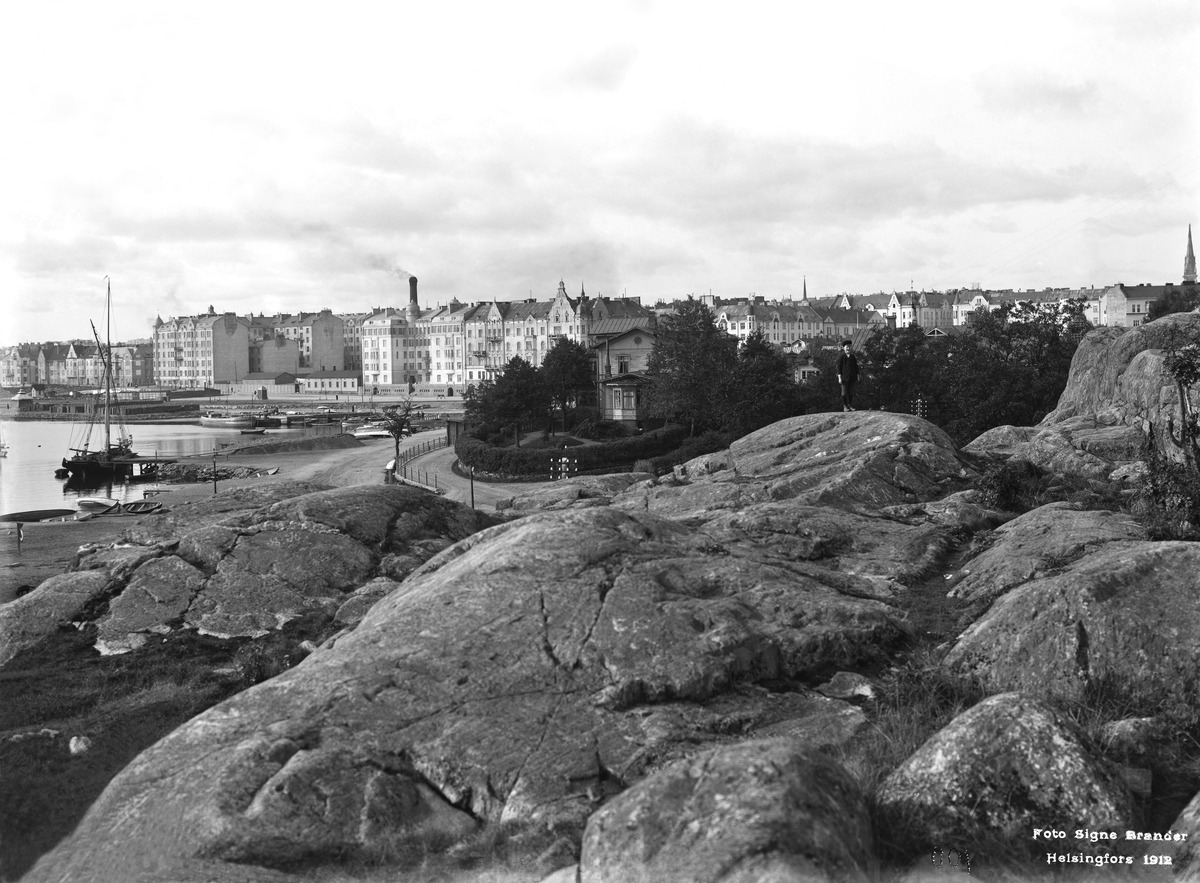
Läntinen Puistotie (Läntinen Kaivopuisto) 5
sisällön kuvaus: Läntinen Puistotie (Läntinen Kaivopuisto) 5.  Taustalla vasemmalla Merisatama. mustavalkoinen
Kuvaaja: Brander, Signe, valokuvaaja
Ajankohta: kuvausaika 1912
Paikka: Suomi, Uusimaa, Helsinki, Kaivopuisto Helsinki
Aiheet: puistot, kalliot, puurakennukset, ranta-alueet, huvilat